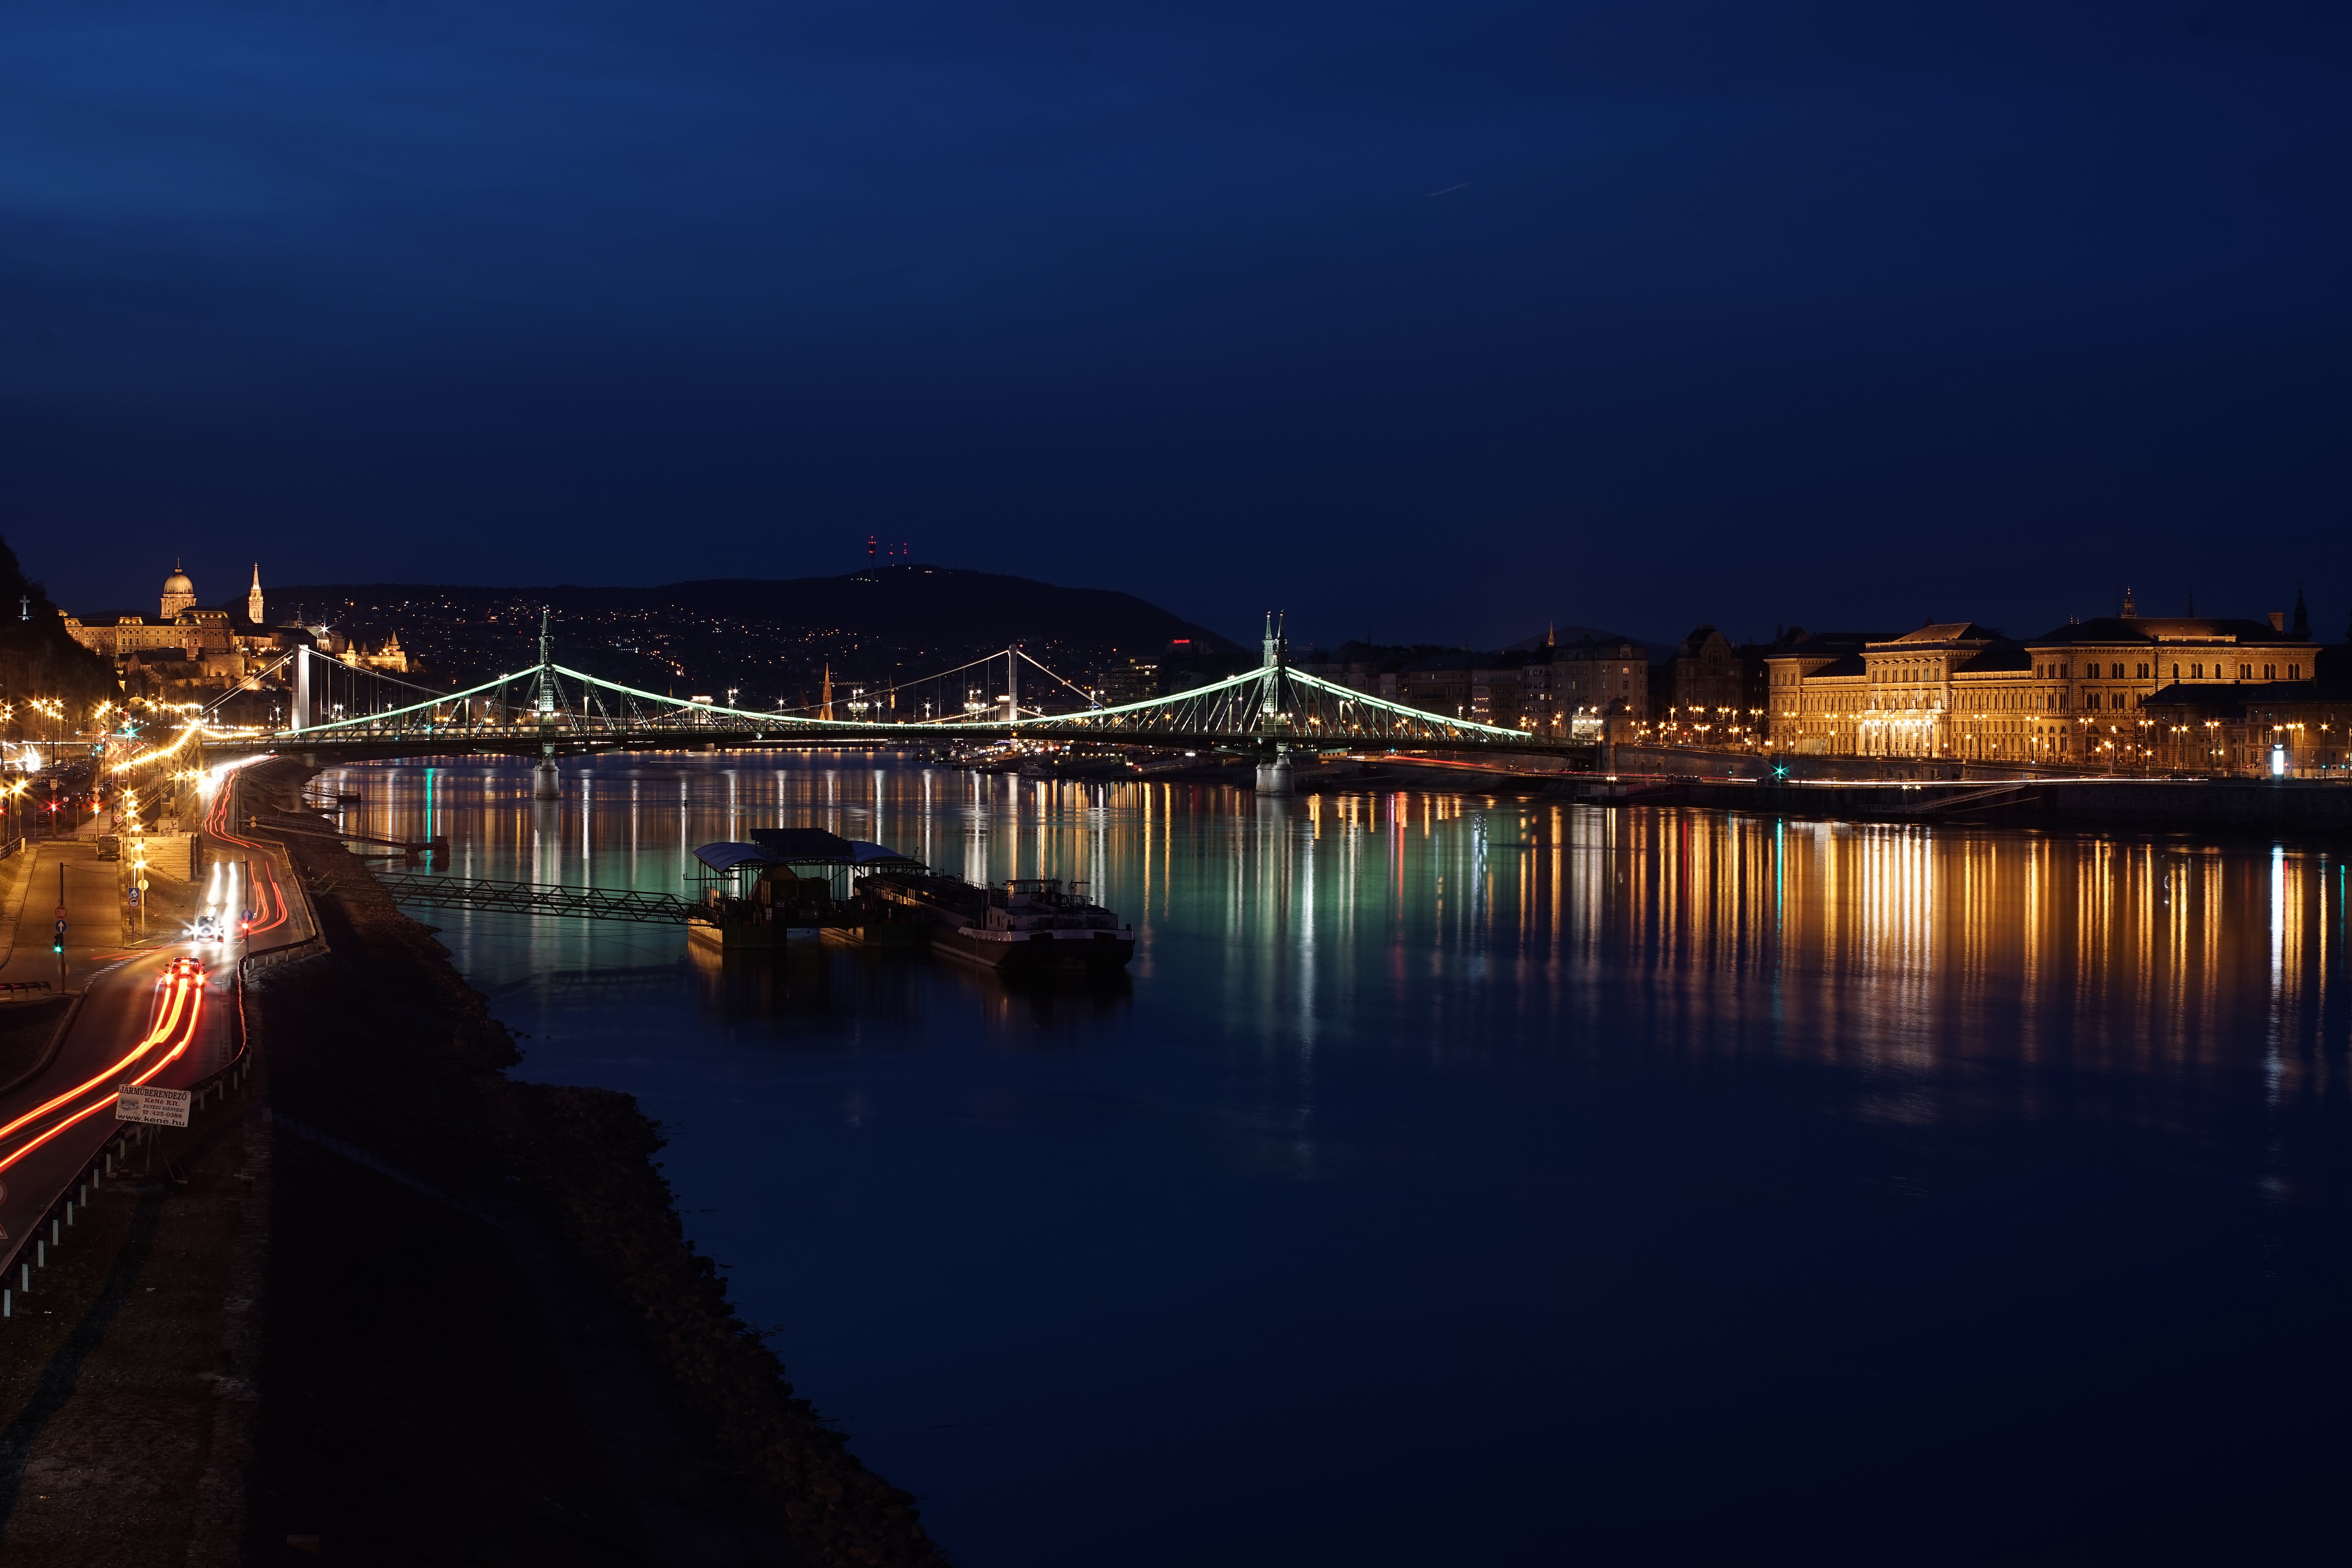
landscape, sea, horizon, dock, sunset, bridge, night, morning, dawn, city, river, cityscape, dark, dusk, evening, reflection, bay, marina, at night, danube, budapest